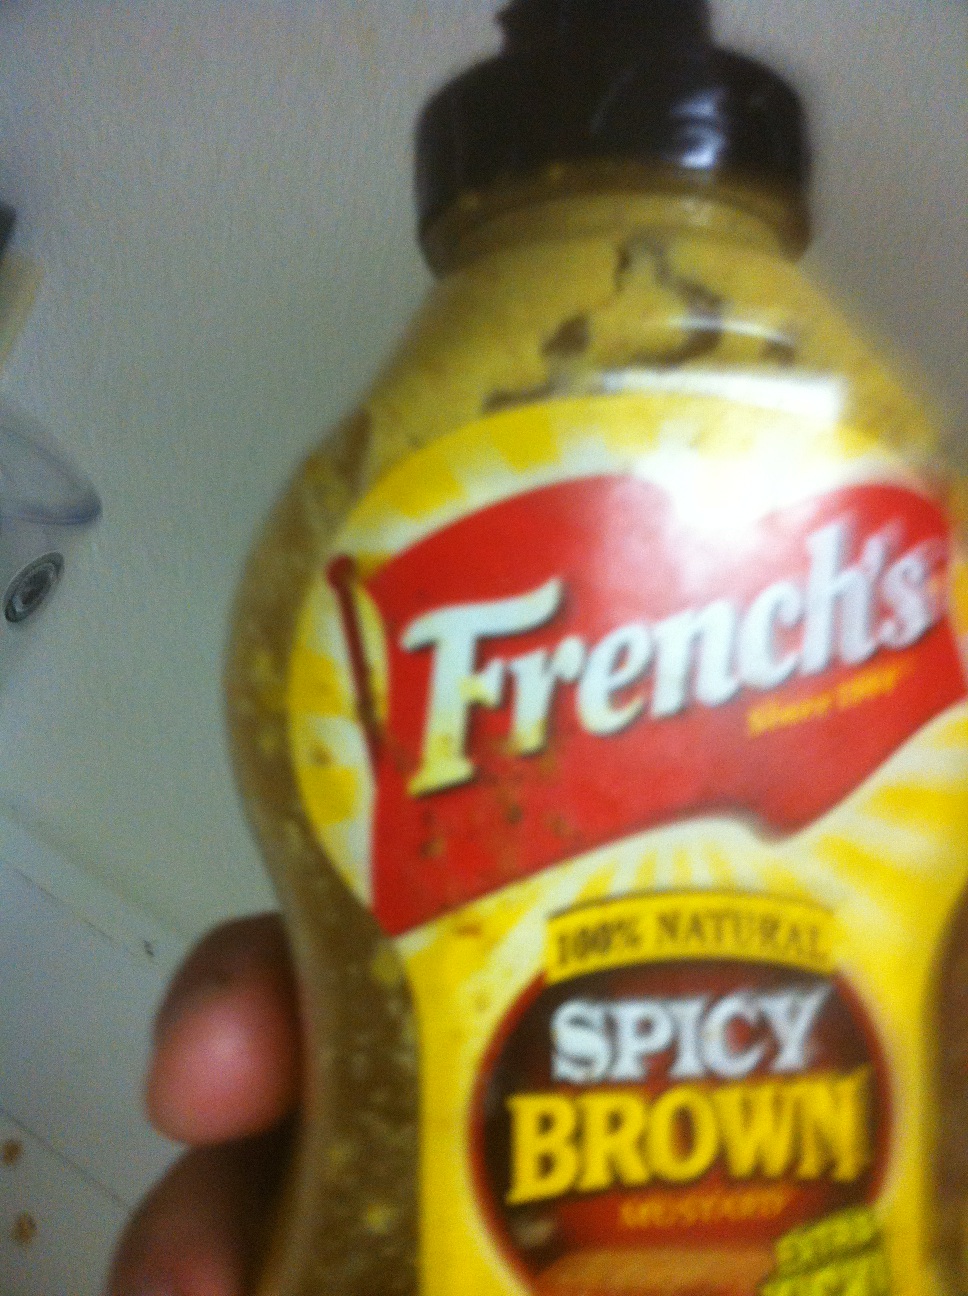Question: okay thanks let's try this again what is the expiration date?
Answer: unanswerable